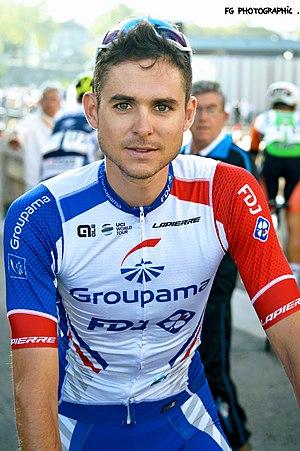
Rudy MOLARD - Août 2017
Rudy Molard est un coureur cycliste français né le 17 septembre 1989 à Gleizé, membre de l'équipe Groupama-FDJ depuis 2017.